Answer in natural language. How many Televisions are visible in the scene? Choose between the following options: 0, 4, 2, 3 or 1
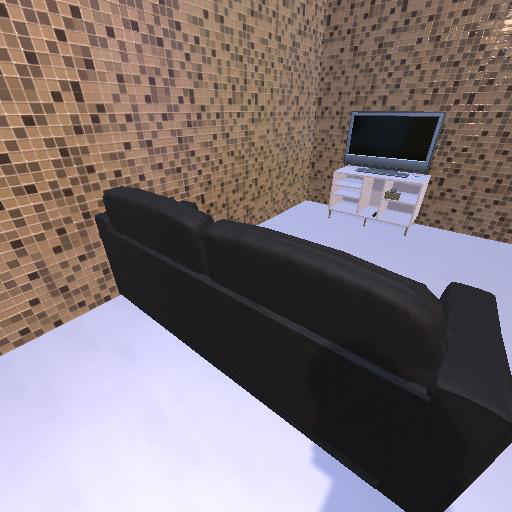
<answer>1</answer>